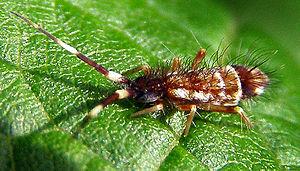
Collembola (détail d'une autre image)
Les collemboles sont une classe de petits arthropodes pancrustacés, souvent sauteurs. Ils étaient anciennement considérés comme des insectes aptérygotes, mais forment aujourd'hui une classe à part, dans le sous-embranchement des Hexapodes appartenant au clade des Pancrustacea.
Le centre d'écologie générale de Brunoy, situé à Brunoy, en France, est un centre de recherche du Muséum national d'histoire naturelle. Il comporte d'une part un parc d'environ un hectare et demi et d'autre part des locaux de recherche. Le parc est classé espace naturel sensible du département de l'Essonne.